Super Monkey Ball (video game)

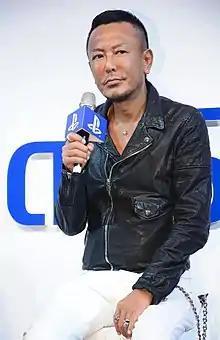
Director and producer Toshihiro Nagoshi in 2014

"Super Monkey Ball" was developed by Amusement Vision, a branch of the Japanese video game publisher Sega that was created in 2000 and composed of about fifty people. Amusement Vision president Toshihiro Nagoshi, who had previously worked under Sega AM2's Yu Suzuki and been credited as the creator of the arcade titles "Daytona USA" and "Virtua Striker", devised the concept of rolling spheres through mazes based on his desire to create a game that was instantly possible to understand and play, as a contrast to increasingly complex games at Japanese arcades at the time. Prototypes involving a plain ball or a ball with an illustration were considered visually unappealing due to difficulties in perceiving its movement, so after a series of revisions monkey characters previously created by an Amusement Vision designer named Mika Kojima were placed inside the ball, with their appearance being altered to include their "distinctive" ears. Intended to feature a "cute" aesthetic and accurate physics engine, the game debuted at the 2001 Amusement Operator Union trade show as "Monkey Ball", a single-player arcade cabinet controlled with a distinctive banana-shaped analog stick.